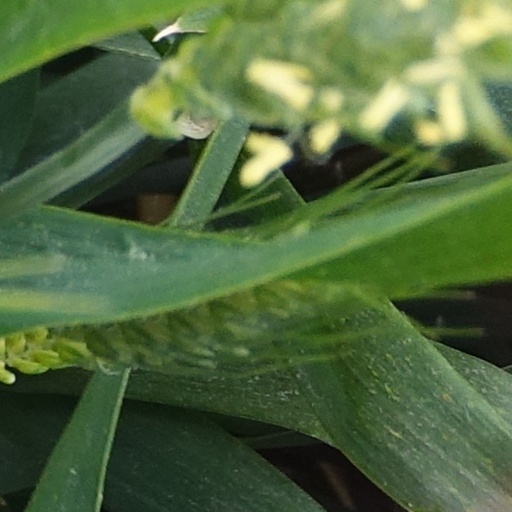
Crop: wheat